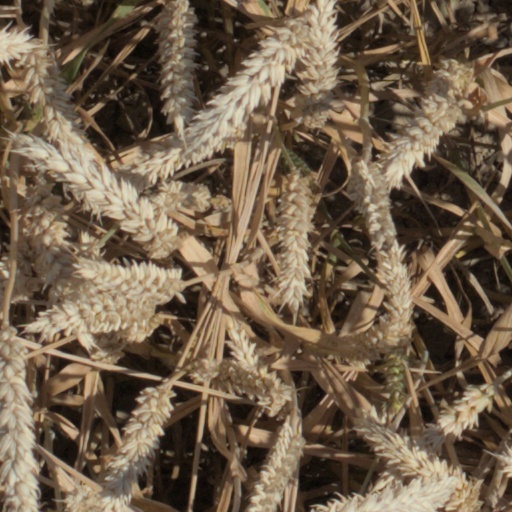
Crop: wheat